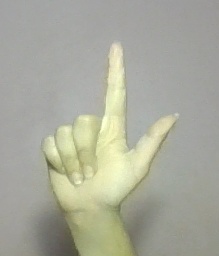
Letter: laam